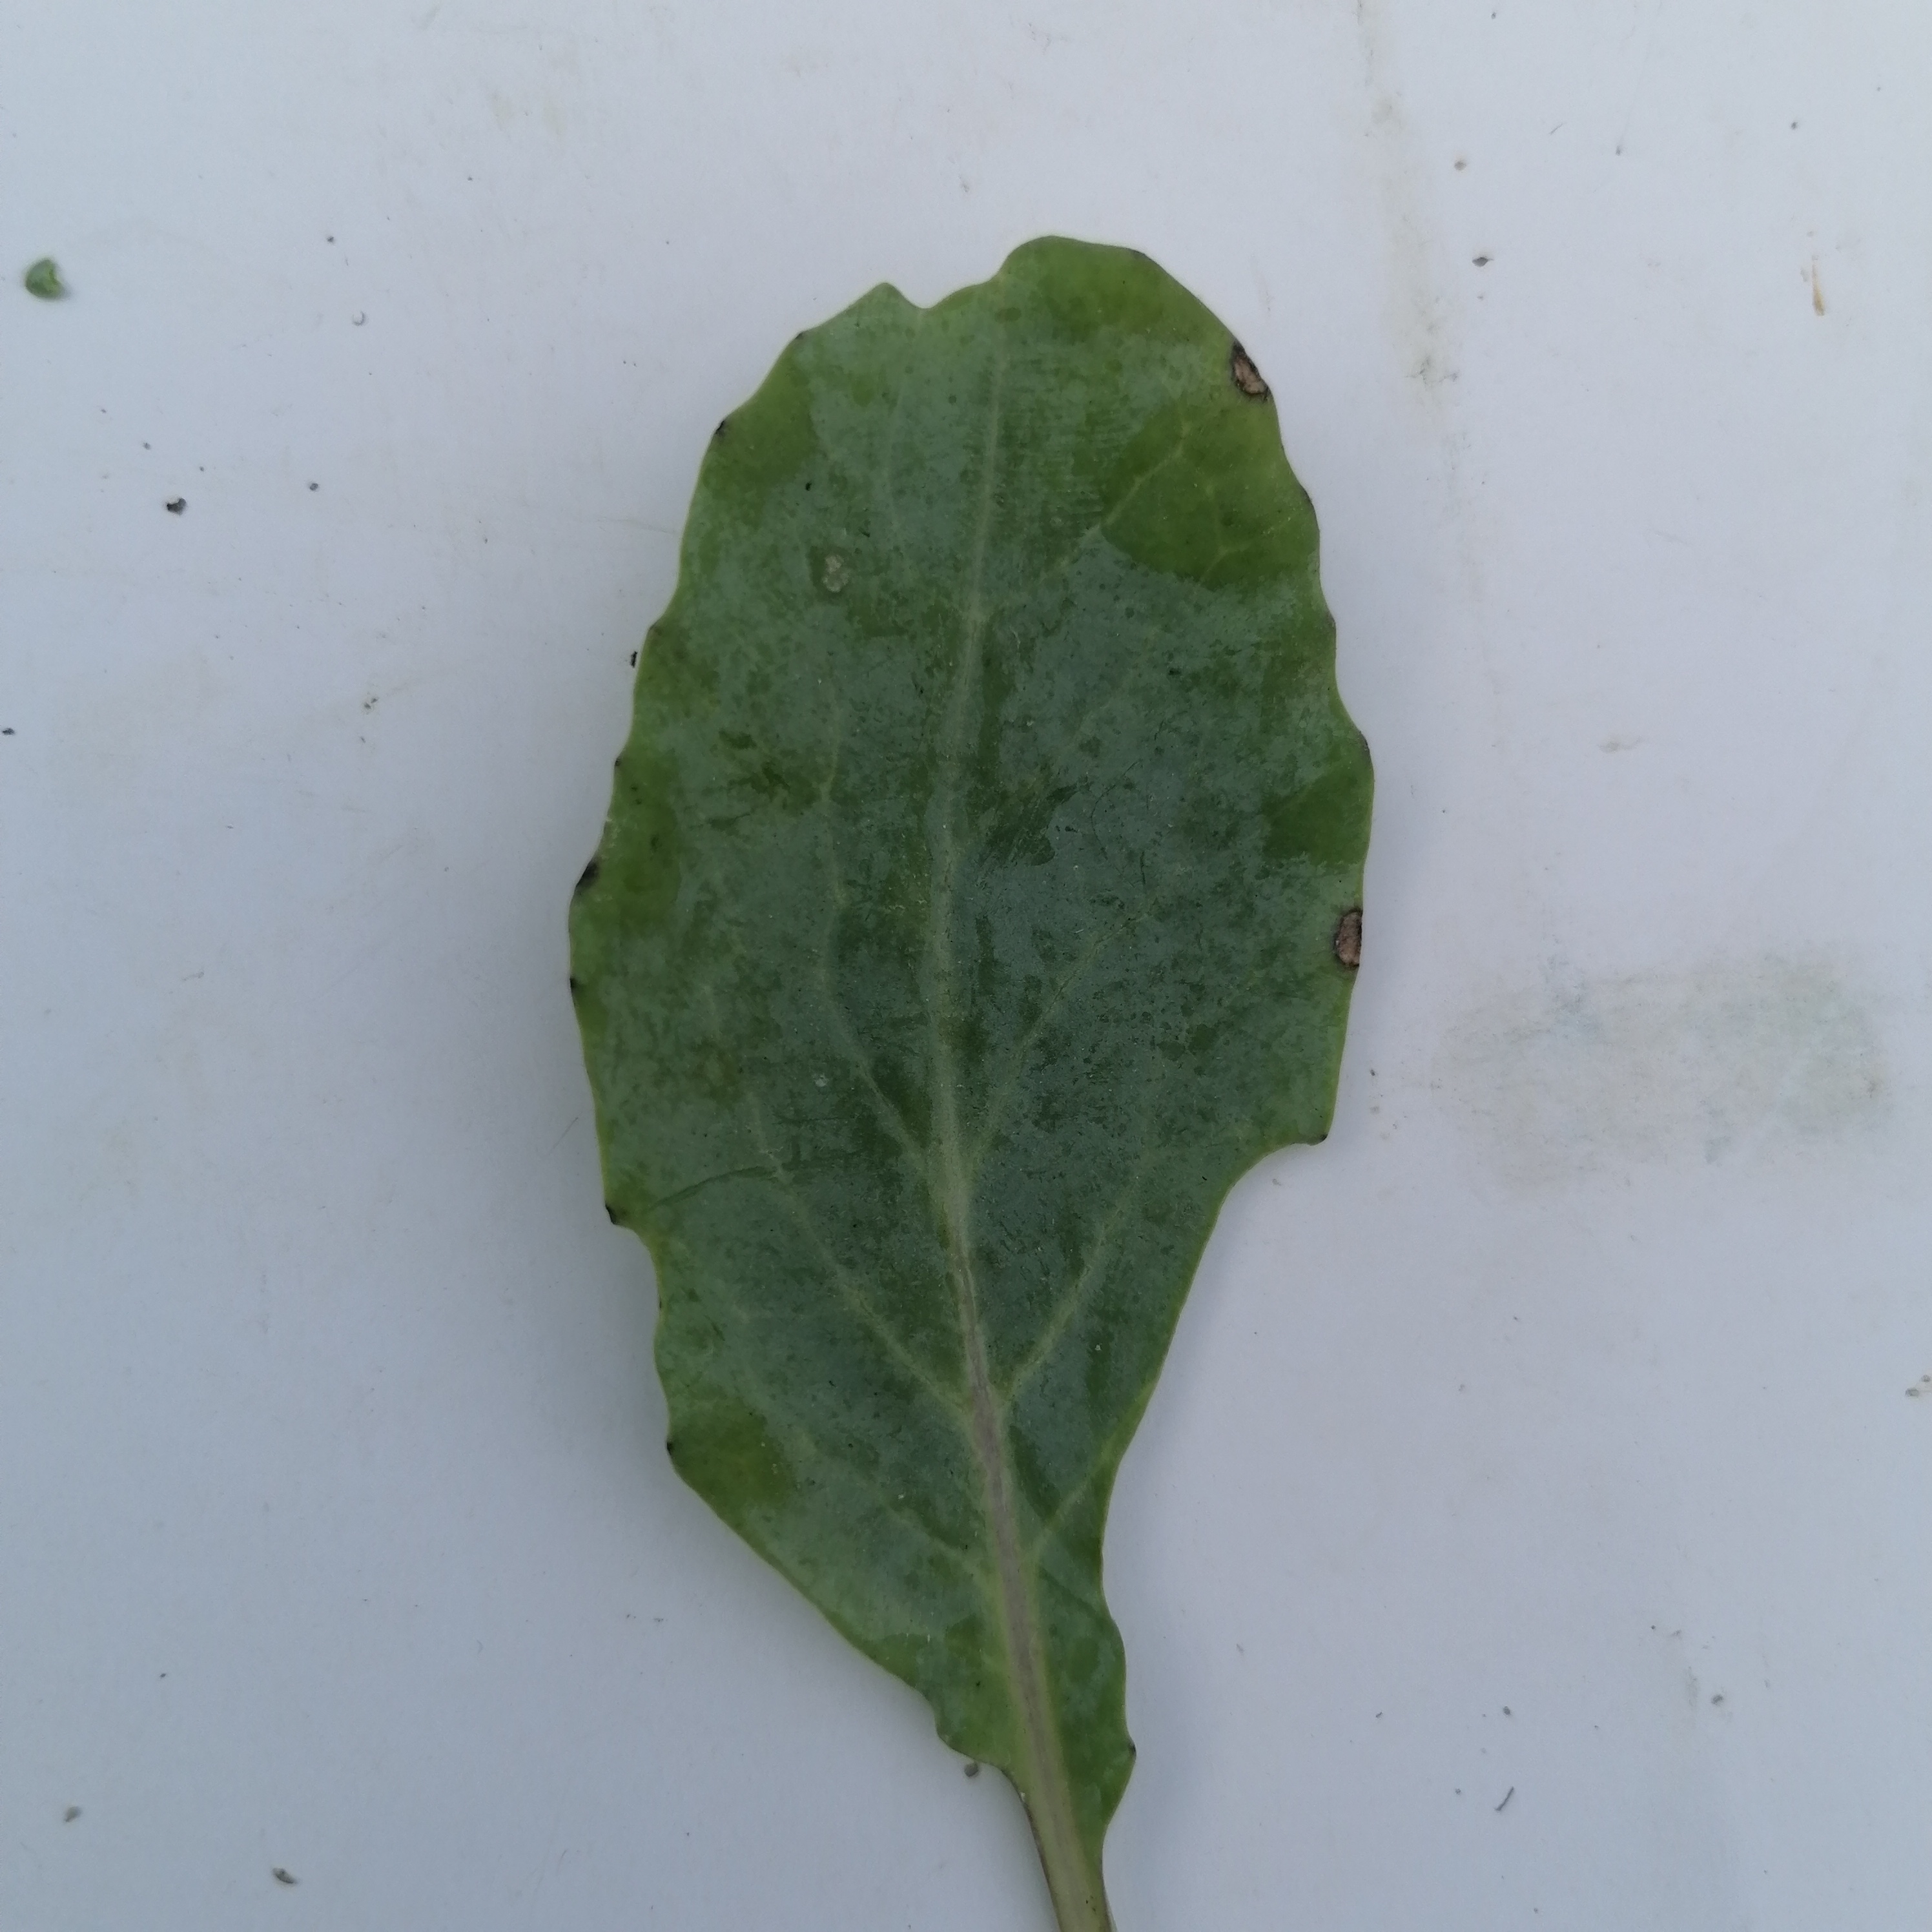
Label: Black Rot